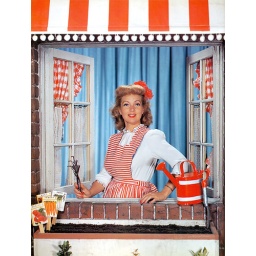
1943 - Ann Sothern with her victory garden (and a big blue curtain in her house, yeah)